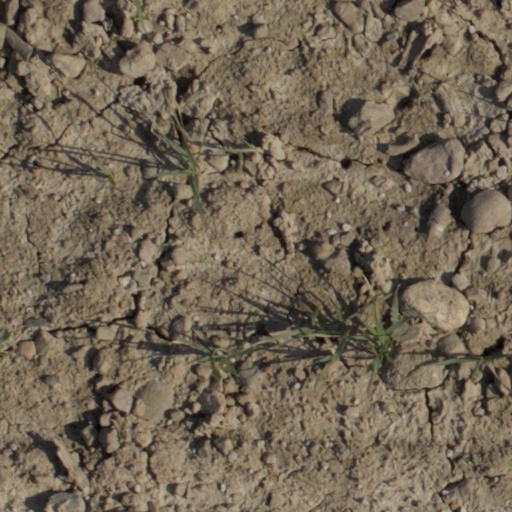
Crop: wheat